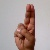
The image shows a hand gesture representing the letter 'U' in Indian Sign Language.